Sea anemone

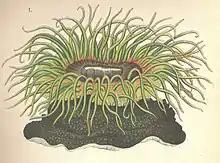
Tentacles of "Aulactinia veratra" catch passing prey and thrust it into the mouth in the middle of the oral disc.

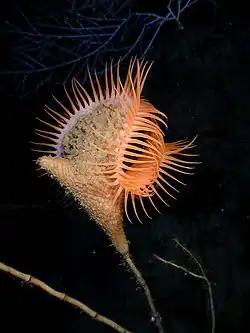
The Venus flytrap sea anemone is a suspension feeder and orients itself to face the current.

Sea anemones are typically predators, ensnaring prey of suitable size that comes within reach of their tentacles and immobilizing it with the aid of their nematocysts. The prey is then transported to the mouth and thrust into the pharynx. The lips can stretch to aid in prey capture and can accommodate larger items such as crabs, dislodged molluscs and even small fish. "Stichodactyla helianthus" is reported to trap sea urchins by enfolding them in its carpet-like oral disc. A few species are parasitic on other marine organisms. One of these is "Peachia quinquecapitata", the larvae of which develop inside the medusae of jellyfish, feeding on their gonads and other tissues, before being liberated into the sea as free-living juvenile anemones.